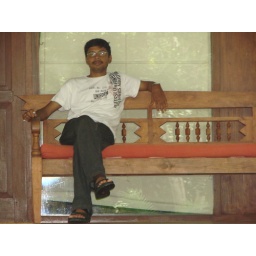
On the sofa set in the balcony of our cottage